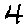
Label: 4